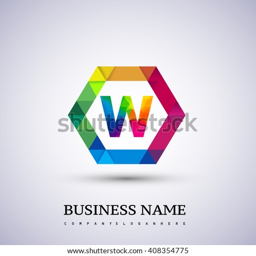
w letter colorful logo in the hexagonal .